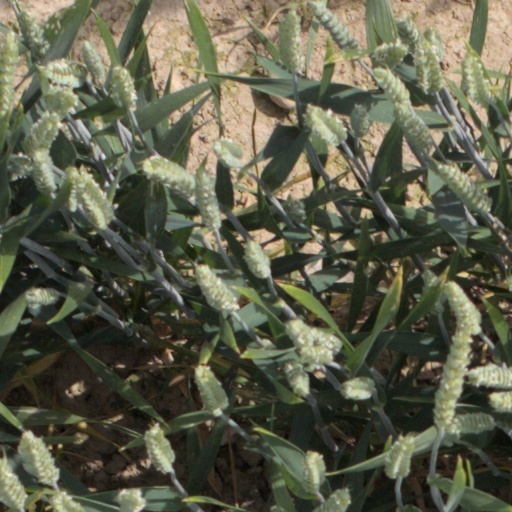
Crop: wheat